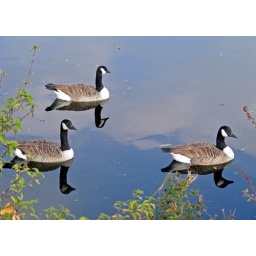
nicely reflected in the water of the lake